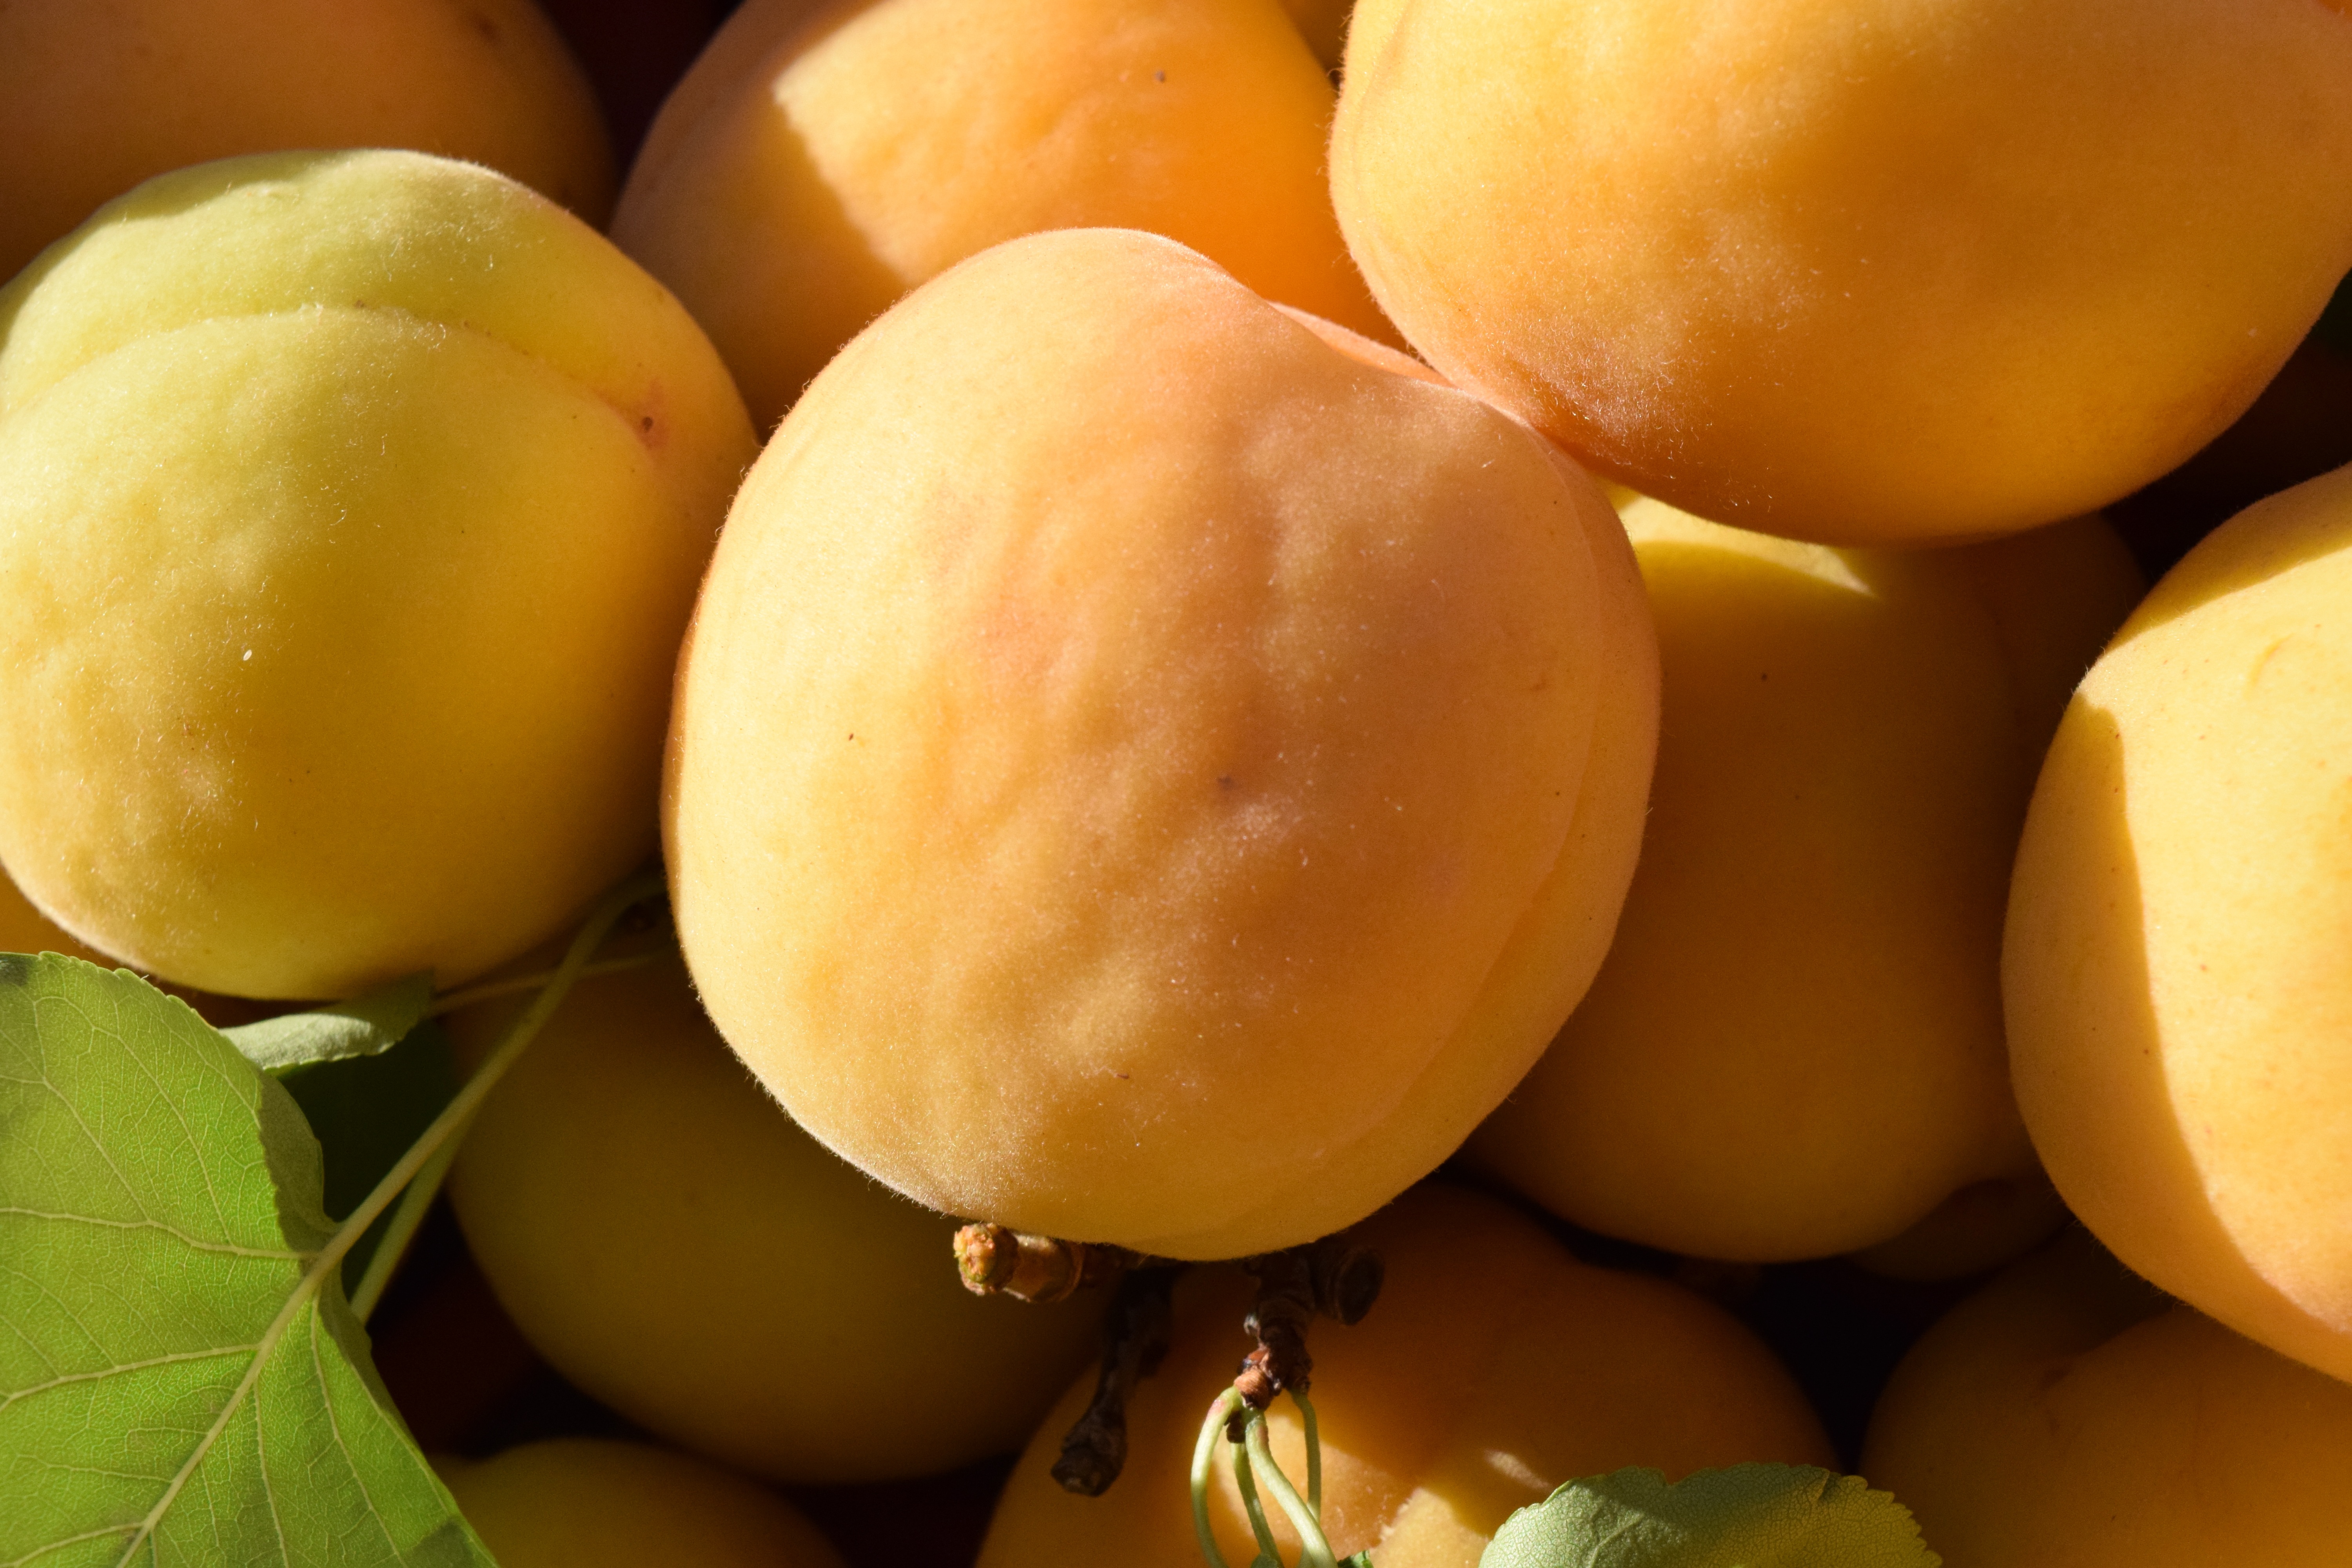
plant, fruit, ripe, food, mediterranean, produce, healthy, eat, apricot, sunny, fruit tree, fruits, vitamins, frisch, apricots, flowering plant, rose family, stone fruit, land plant